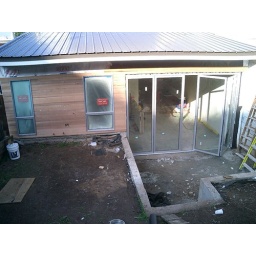
Folding door and some cedar siding in place; no patio floor yet